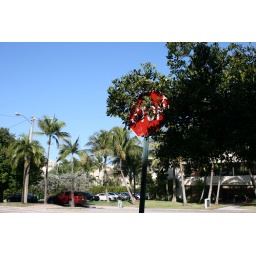
POTD #64, stop sign eaten by tree